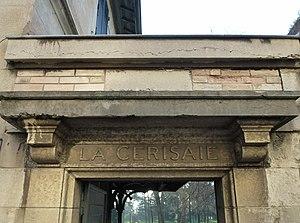
Parc de la Cerisaie à Lyon (4ème) - Détail de l'entrée rue Chazière.
Le parc de la Cerisaie est un parc lyonnais de 4,5 ha. Situé dans le 4ᵉ arrondissement de Lyon à la Croix-Rousse, on y accède par la rue Chazière. En pente, il permet de rejoindre les quais de la Saône. Il est partiellement inscrit au patrimoine des monuments historiques depuis le 26 août 2015.